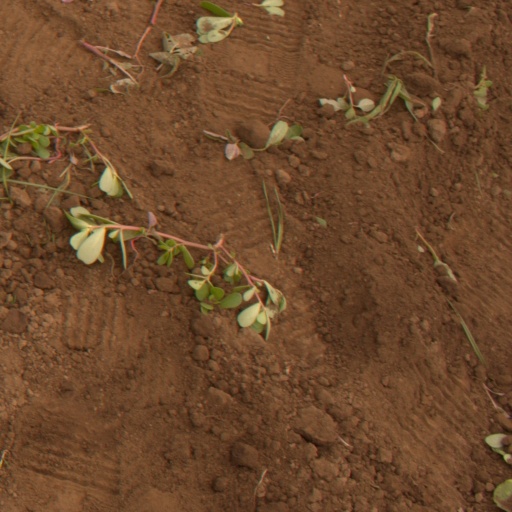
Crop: soybean